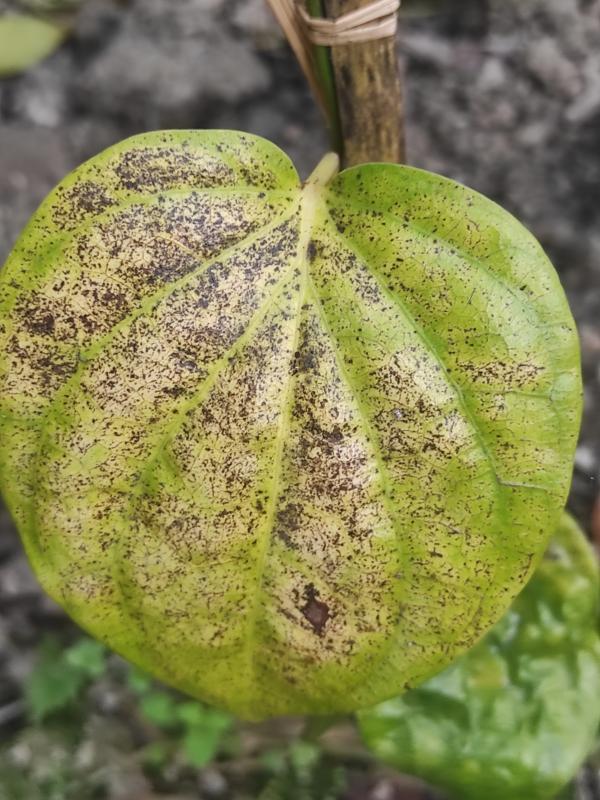
Label: Fungal_Brown_Spot_Disease